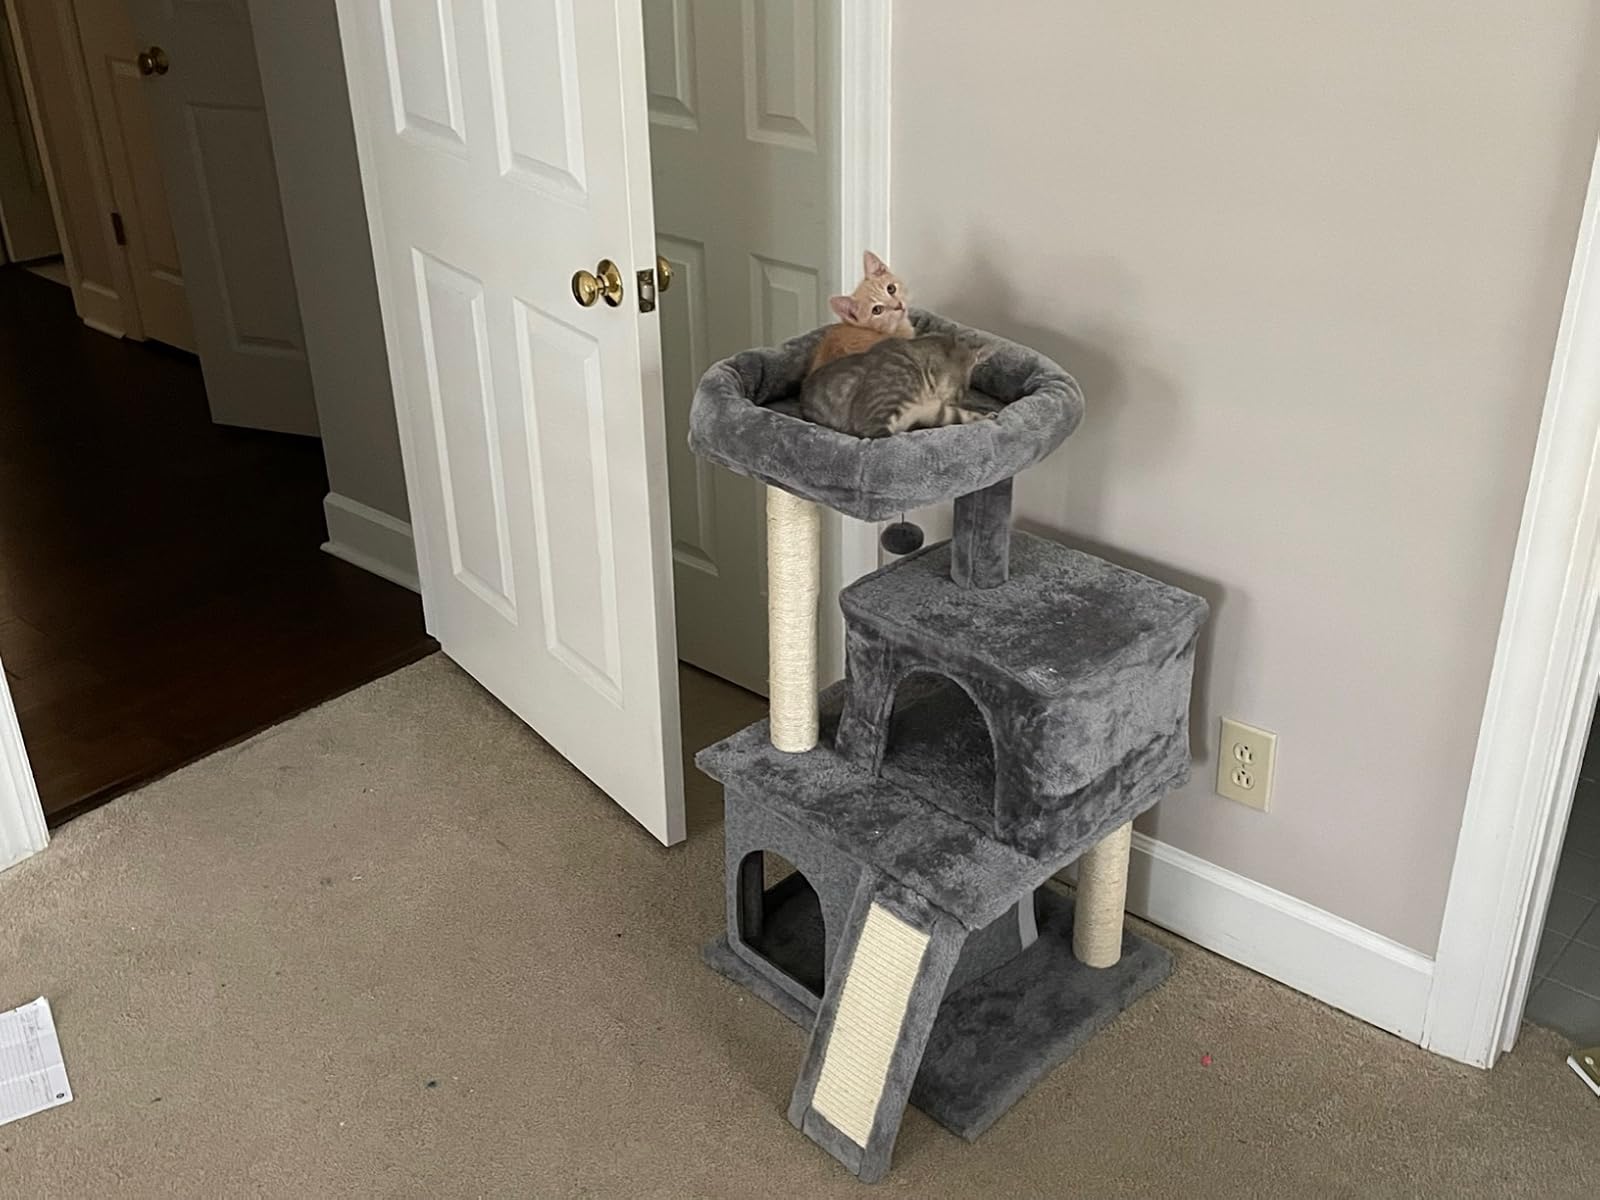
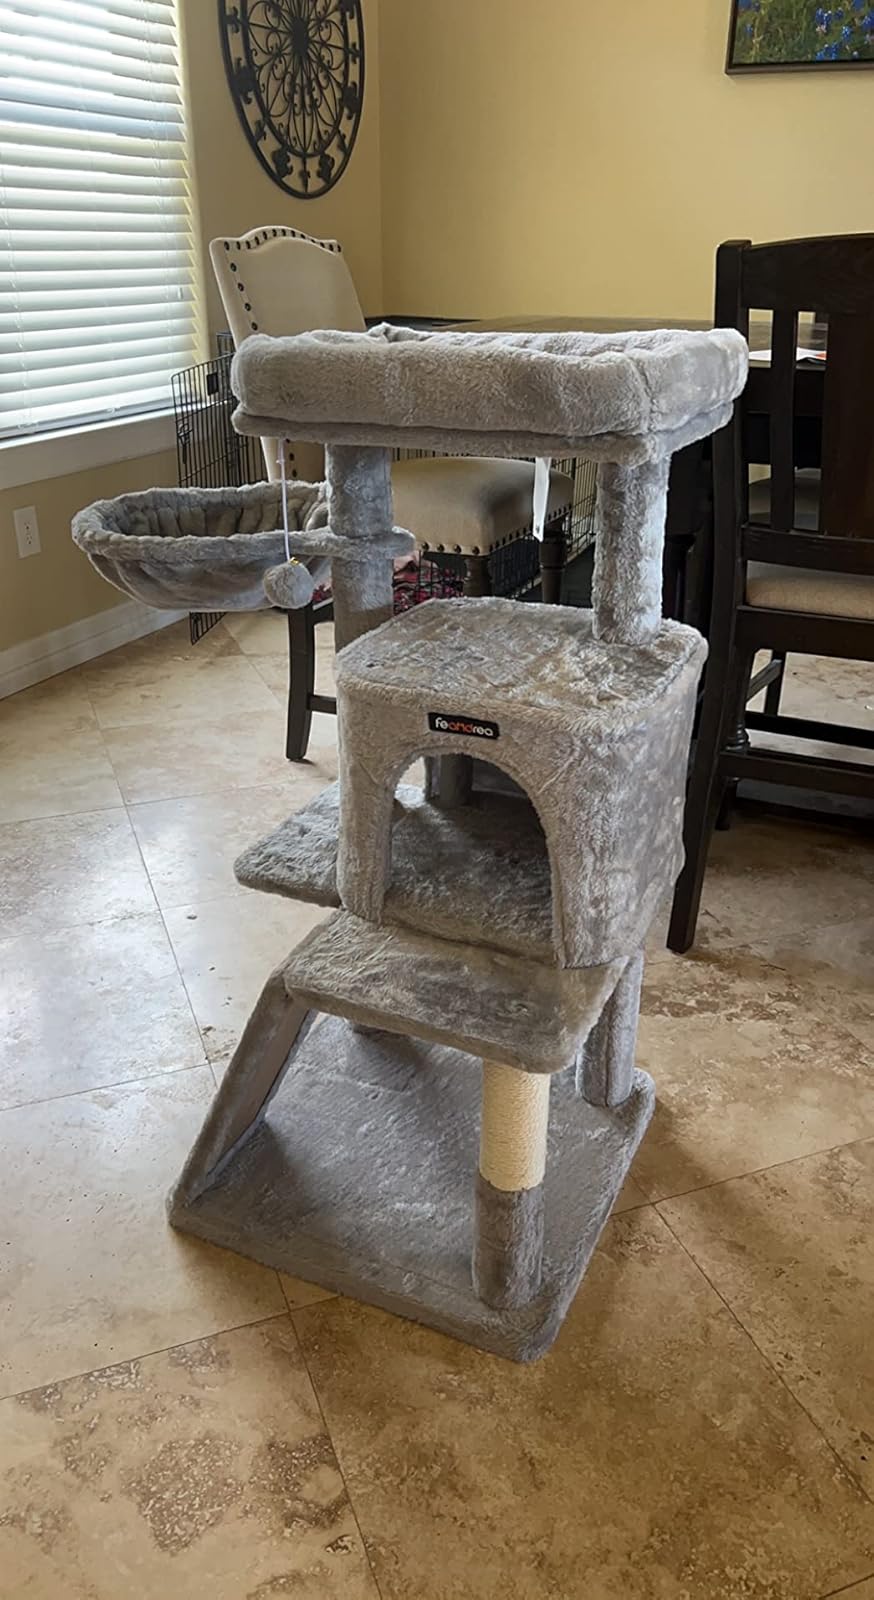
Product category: items_cat tree
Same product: no